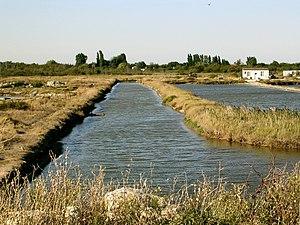
Réserve naturelle du marais d'Yves
La réserve naturelle nationale du marais d'Yves est une réserve naturelle nationale française située dans le département de Charente-Maritime, en Nouvelle-Aquitaine, en bordure de l’océan Atlantique. Classée en 1981, elle occupe une surface de 192 hectares au fond de la baie d'Yves, vaste baie entourée de marais. Gérée par la LPO, elle est connue pour être un important sanctuaire ornithologique. Elle a été particulièrement touchée par la tempête Martin de décembre 1999.